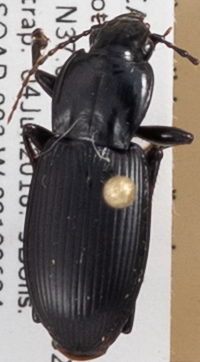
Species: Pterostichus ordinarius
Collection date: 2018-06-04
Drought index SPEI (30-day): -0.71
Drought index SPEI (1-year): -0.39
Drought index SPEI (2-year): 0.8